Hooping

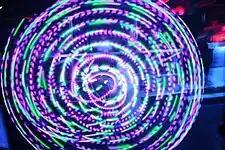

LED hooping involves the use of a translucent or transparent hoop which has multiple LEDs inside the tube. LED hoops have internal batteries and are lit with light-emitting diodes (LEDs).